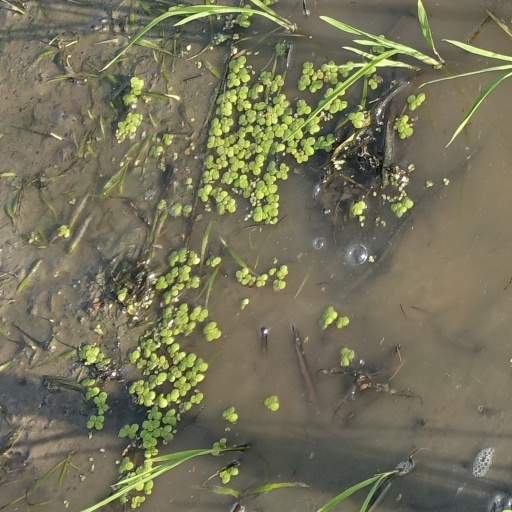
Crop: rice